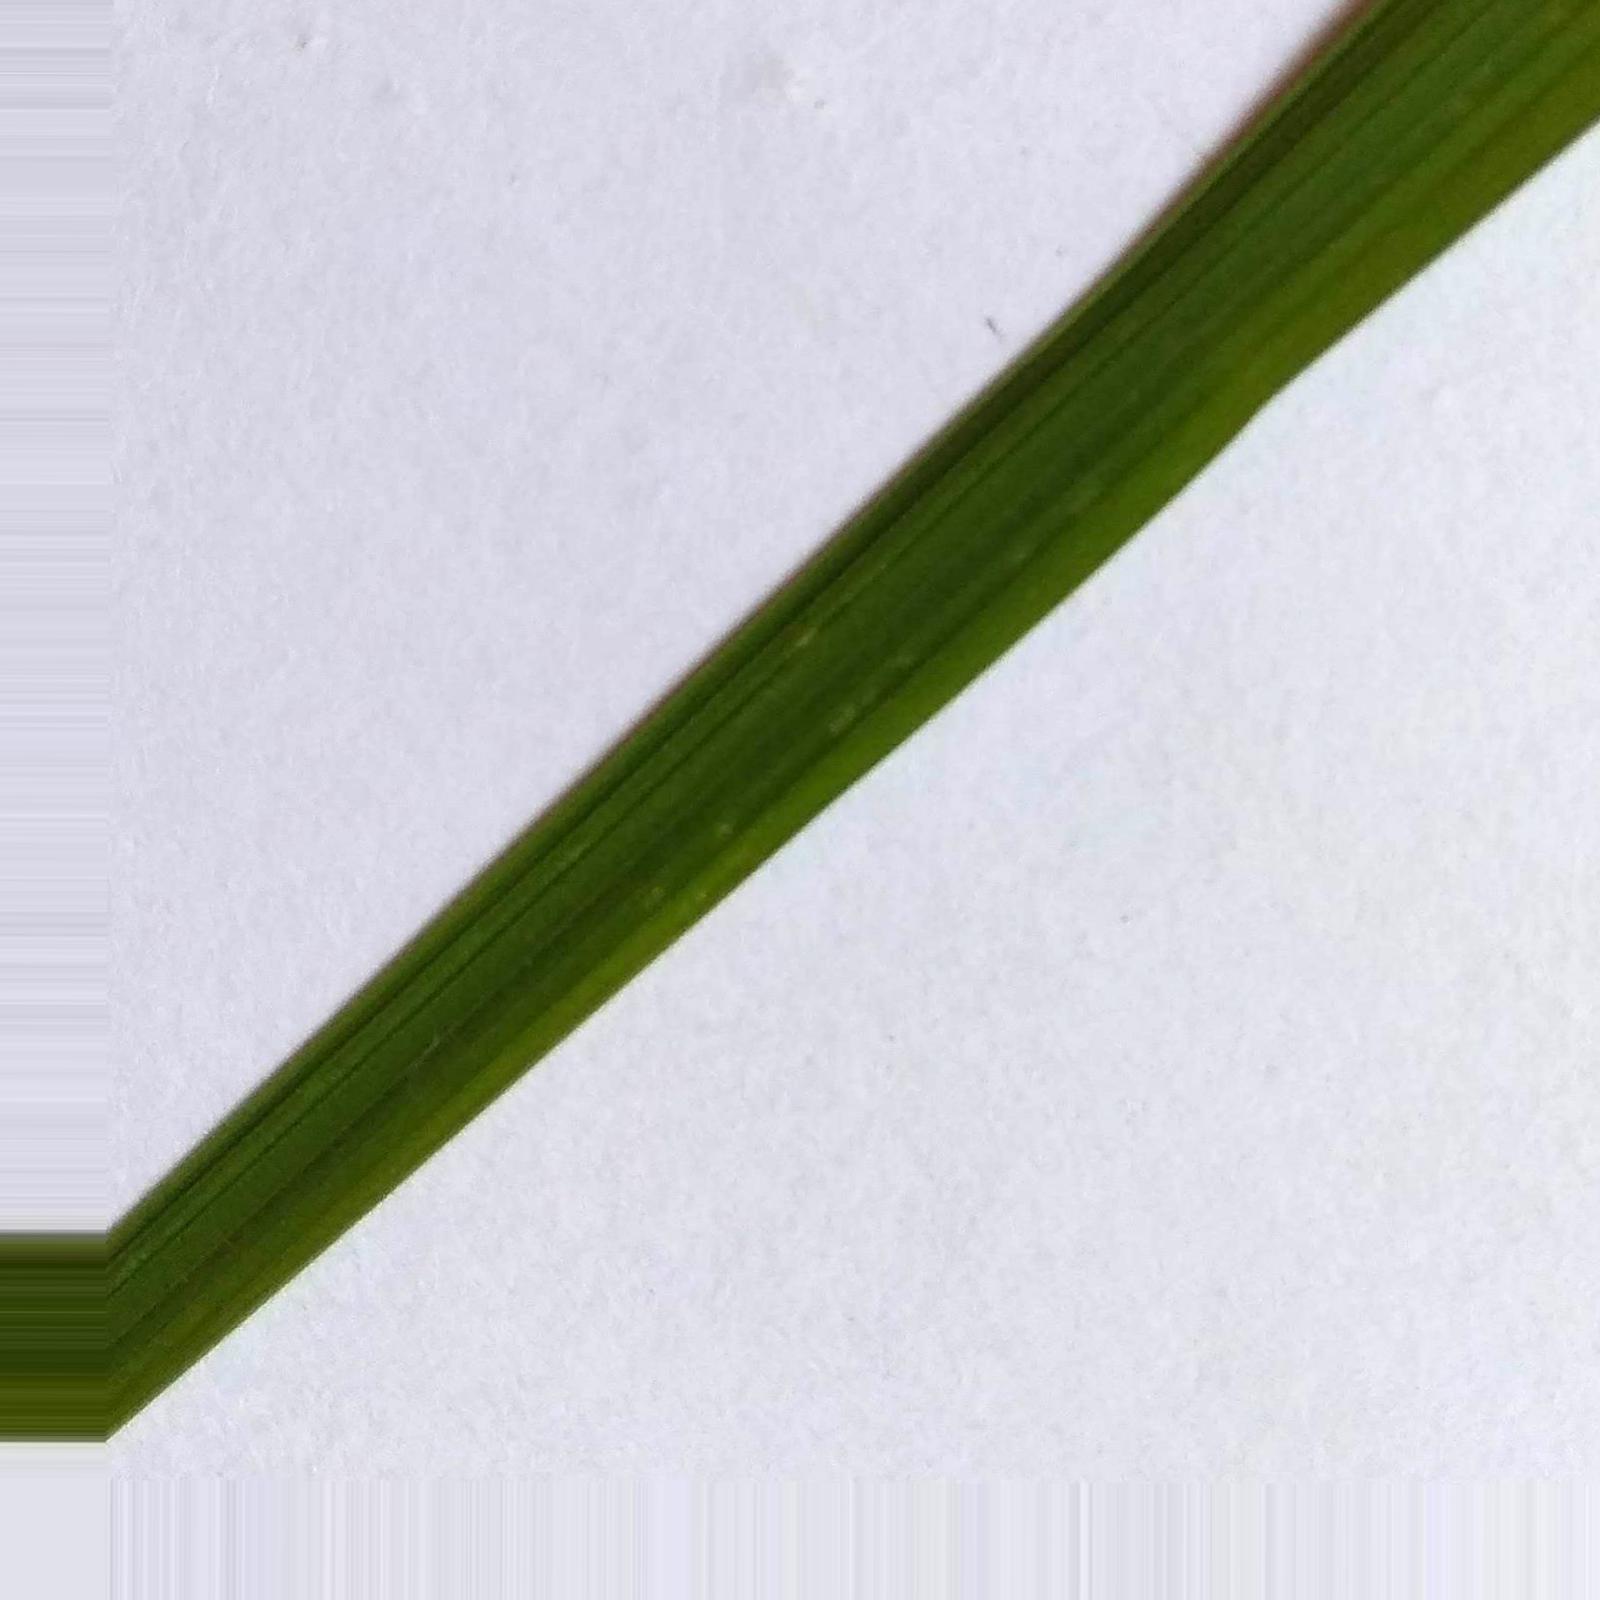
Nhãn: Healthy